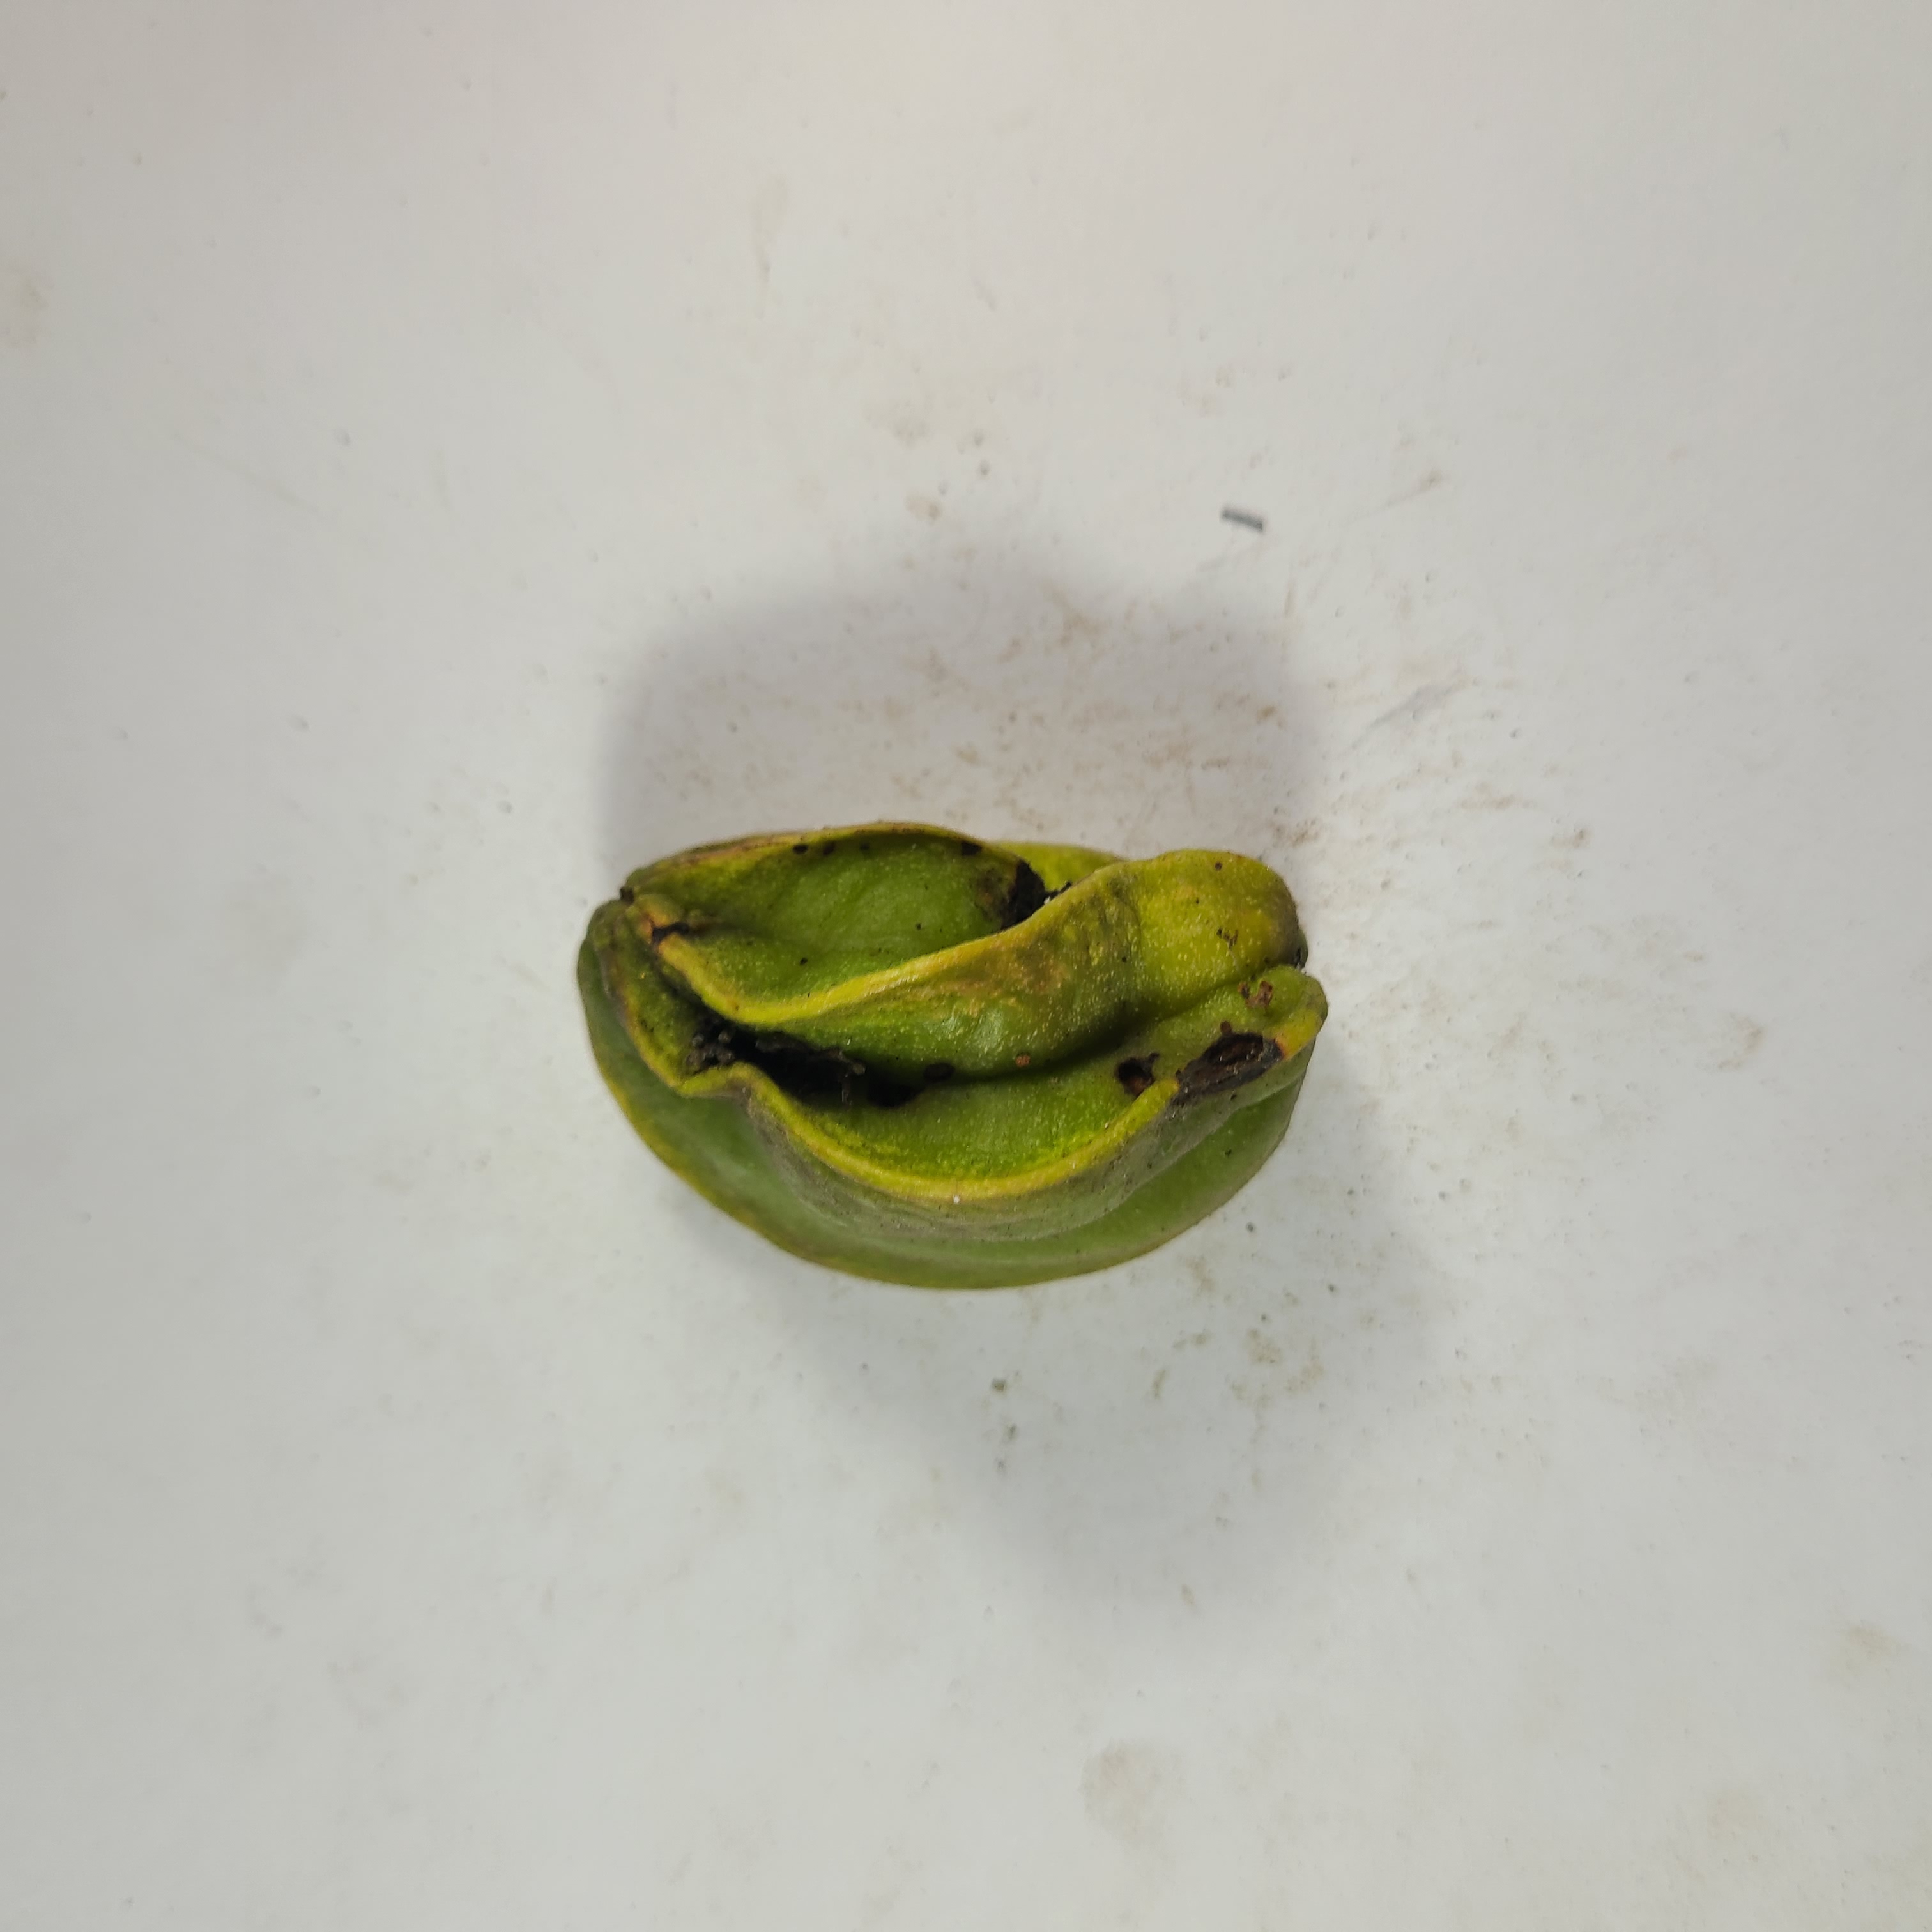
Label: Unhealthy Fruits